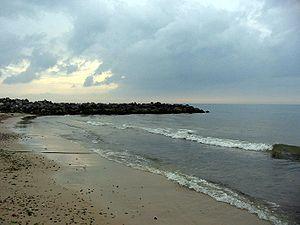
Mer du Nord, Lønstrup, Danemark // Épi Polski: Morze Północne, Lønstrup, Dania
Un épi est un ouvrage hydraulique rigide construit au bord de l'océan ou sur une berge de rivière pour freiner les courants d'eau et limiter les mouvements de sédiments. Dans l'océan, les épis permettent de créer des plages ou évitent de les voir emportées par l'érosion du littoral. Dans une rivière, les épis évitent l'érosion et les dérives de glace, ce qui aide la navigation. Les épis au bord de l'océan sont construits généralement perpendiculaires à la côte, depuis la partie supérieure de la plage jusqu'à s'enfoncer plus ou moins loin dans la mer. Certains épis sont construits totalement sous l'eau. Les épis sont généralement construits en bois, en béton ou avec des amas de roches placés dans une solide structure de grosses poutres en bois. Les épis sont souvent utilisés pour limiter l'érosion car ils sont moins onéreux qu'une digue classique et nécessitent peu d'entretien. Ils sont souvent utilisés en groupe ou en combinaison avec une ou plusieurs digues. Mais d'un point de vue esthétique, les épis peuvent donner aux plages un aspect artificiel et laid.